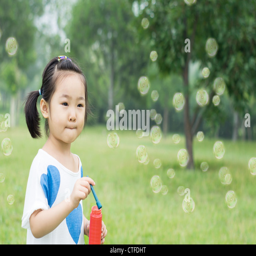
the little girl playing in the park on the grass